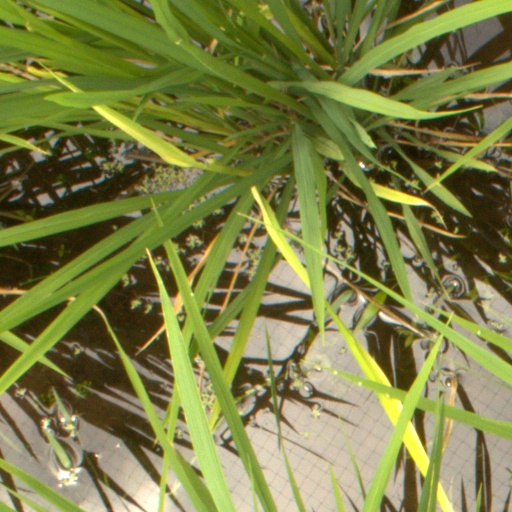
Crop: rice